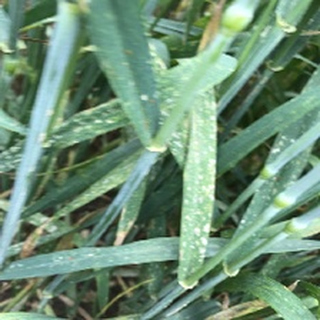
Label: wheat_mildew